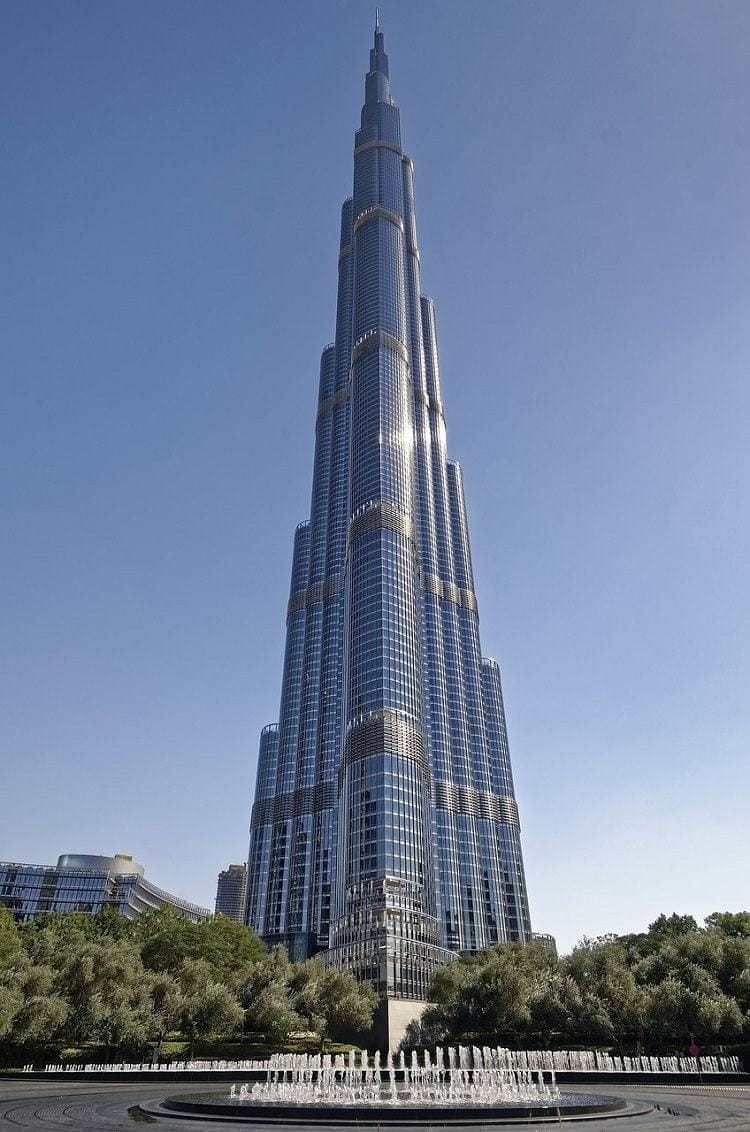
Landmark: Burj Khalifa